Shōjō

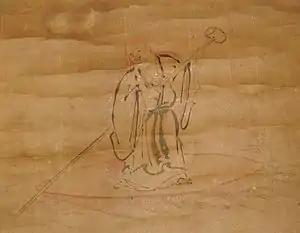
A "shōjō" standing on a giant sake cup, and using a long-handled sake ladle to pole through a sea of water or sake; detail from a whimsical Edo-period painting.

A is the Japanese reading of Chinese xing-xing or its older form sheng sheng (translated as "live-lively"), which is a mythical primate, though it has been tentatively identified with an orangutan species.